Abraham Buford II

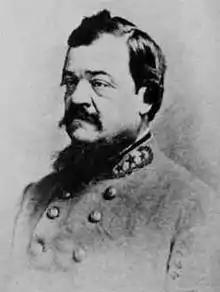
Brigadier General Abraham Buford

Abraham "Abe" Buford II (January 18, 1820 – June 9, 1884) was an American soldier, Confederate brigadier general, and landowner. After serving in the United States Army during the MexicanAmericanWar, Buford joined the Confederate States Army in 1862 and served as a cavalry general in the Western Theater of the American Civil War. After the war, he retired to his native Kentucky and became a thoroughbred horse breeder.